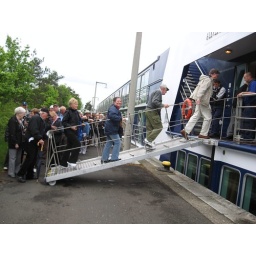
Rose and the other passengers boarding after our bus rendezvoused with the ship somewhere in the Bavarian countryside.